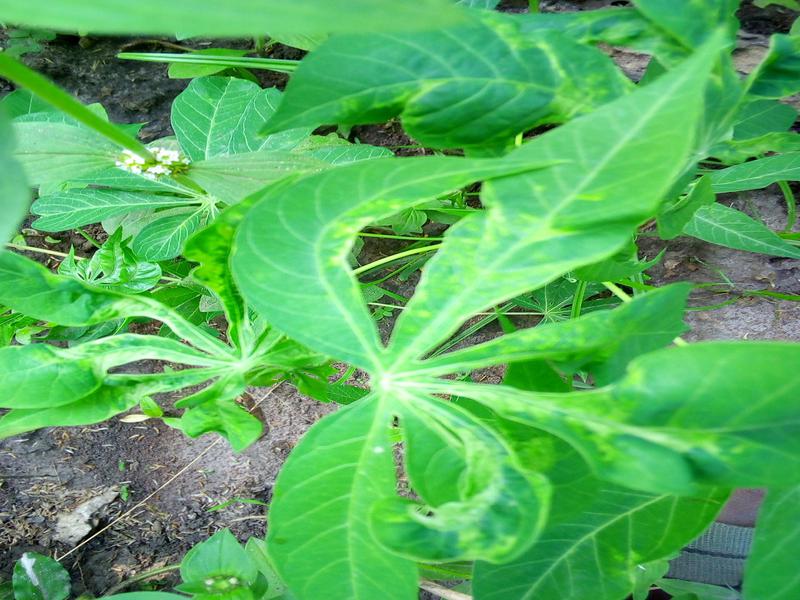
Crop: cassava
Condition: mosaic_disease